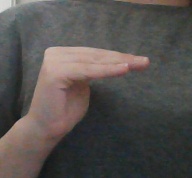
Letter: haa